Yale Precision Marching Band

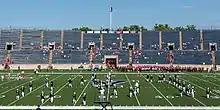
Yale Precision Marching Band at Yale Bowl in 2019

The Yale Precision Marching Band (affectionately known as the YPMB, or more simply The Band, for short) is the official marching band of Yale University. It is a scatter band (what some peers might call a "scramble band"), as distinct from university marching bands that emphasize precise movements and geometric field formations. Band members refer to themselves as "The Members Of...", which is derived from their introduction at Yale events.